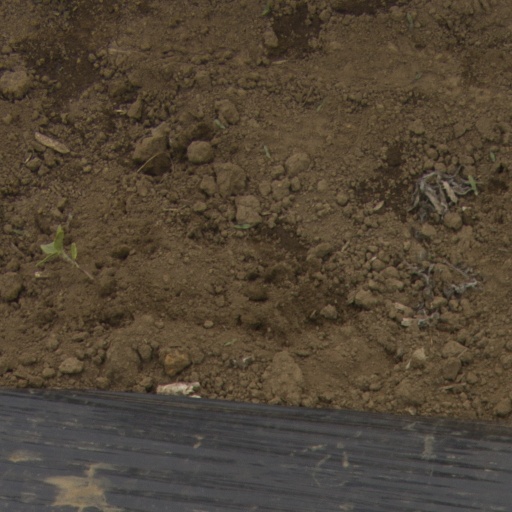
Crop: Jerusalem artichoke